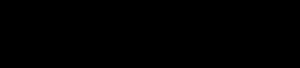
Karotin
δ-karoten
Karotin eller karoten er kemiske forbindelse af typen tetraterpener der har bruttoformlen C₄₀H₅₆.